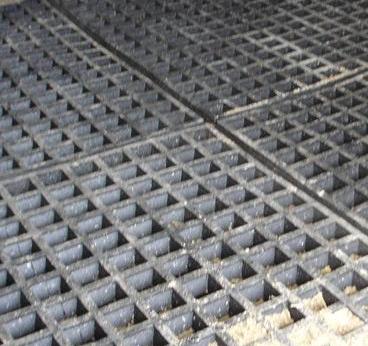
Texture: grid